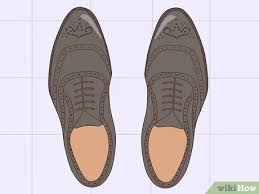
Label: Brogue